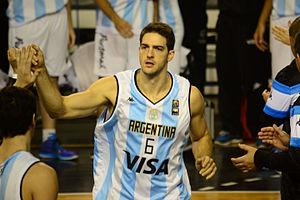
Marcos Mata, né le 1ᵉʳ août 1986 à Resistencia, dans la province du Chaco, en Argentine, est un joueur argentin de basket-ball, évoluant au poste d'ailier.